Gold Digger (Kanye West song)

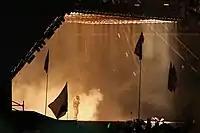
At Glastonbury in 2015, West's encore included a performance of the song, which he introduced by proclaiming himself "the greatest living rock star on the planet!"

At the 2006 Grammys, West, Foxx, and a marching band performed "Gold Digger". The band marched through the audience and Foxx created excitement, before West made his entrance with a shako on as he carried a baton. West performed a medley of the song, "Diamonds from Sierra Leone", and "Touch the Sky" at the 2006 Brit Awards, marking his debut as a performer at the ceremony. While performing, West was backed by 77 dancers covered in gold spray paint. At the 2010 Brit Awards, the performance of "Gold Digger" was nominated for best Brits performance of 30 years. West delivered a performance of it for "AOL Sessions", which was included on his 2006 live album "Late Orchestration". He performed the track at the 2006 Coachella Festival, introducing it by alluding to the profanity: "White people, this is your only chance to say [the N-word]." On July 1, 2007, West performed the track as the opening number of his set for part 3 of Princess Diana memorial event Concert for Diana at Wembley Stadium, London. A week later, West performed it during the Live Earth concert at Giants Stadium in East Rutherford, New Jersey. West and Foxx performed the track for a pre-2007 MTV Music Video Awards show at The Joint in Hard Rock Hotel and Casino, Las Vegas. During the performance, the singer gestured towards West and said: "The best MC in the mother fucking game." West performed "Gold Digger" at the 2009 Wireless Festival at Hyde Park in London and introduced the track by calling it "the story of my life", rocking his customary aviator shades and black suit jacket for his appearance. He was present on an elevated section of the stage, accompanied by four topless dancers that wore tiaras and body paint.